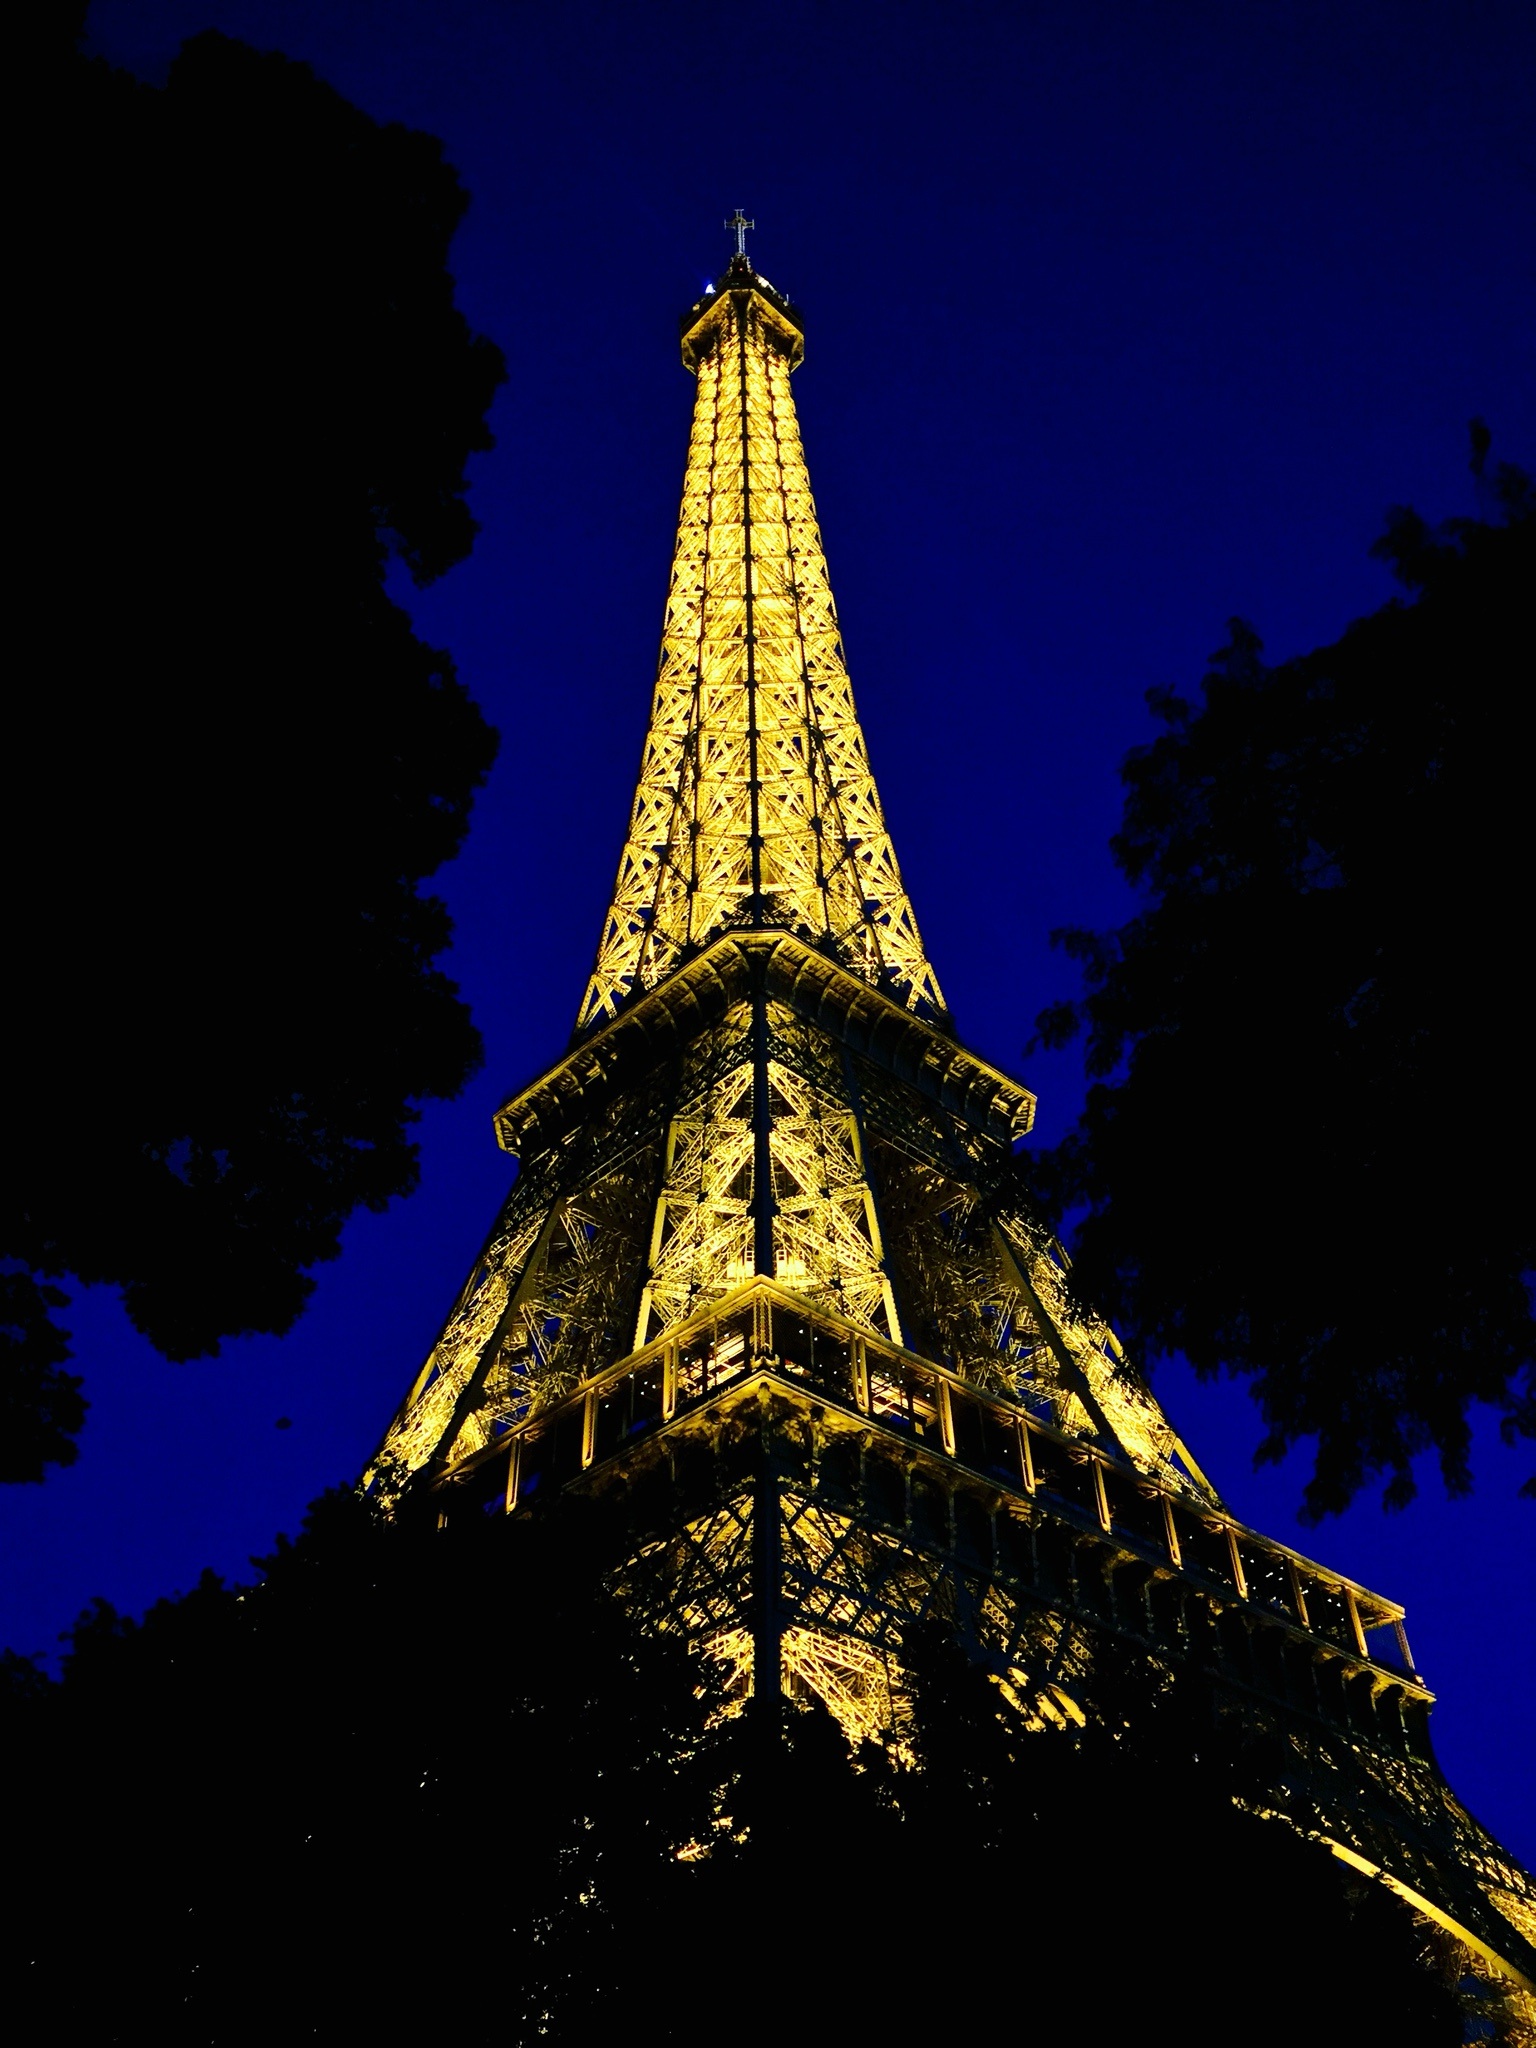
sky, night, tower, landmark, darkness, place of worship, temple, spire, steeple, pagoda